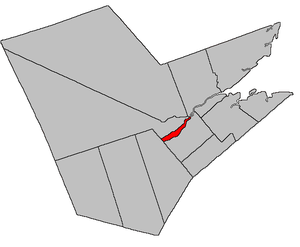
La paroisse de Derby est à la fois une paroisse civile et un district de services locaux canadien du Nouveau-Brunswick.